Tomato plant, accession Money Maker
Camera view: bottom (45 deg); turntable rotation: 240 degrees
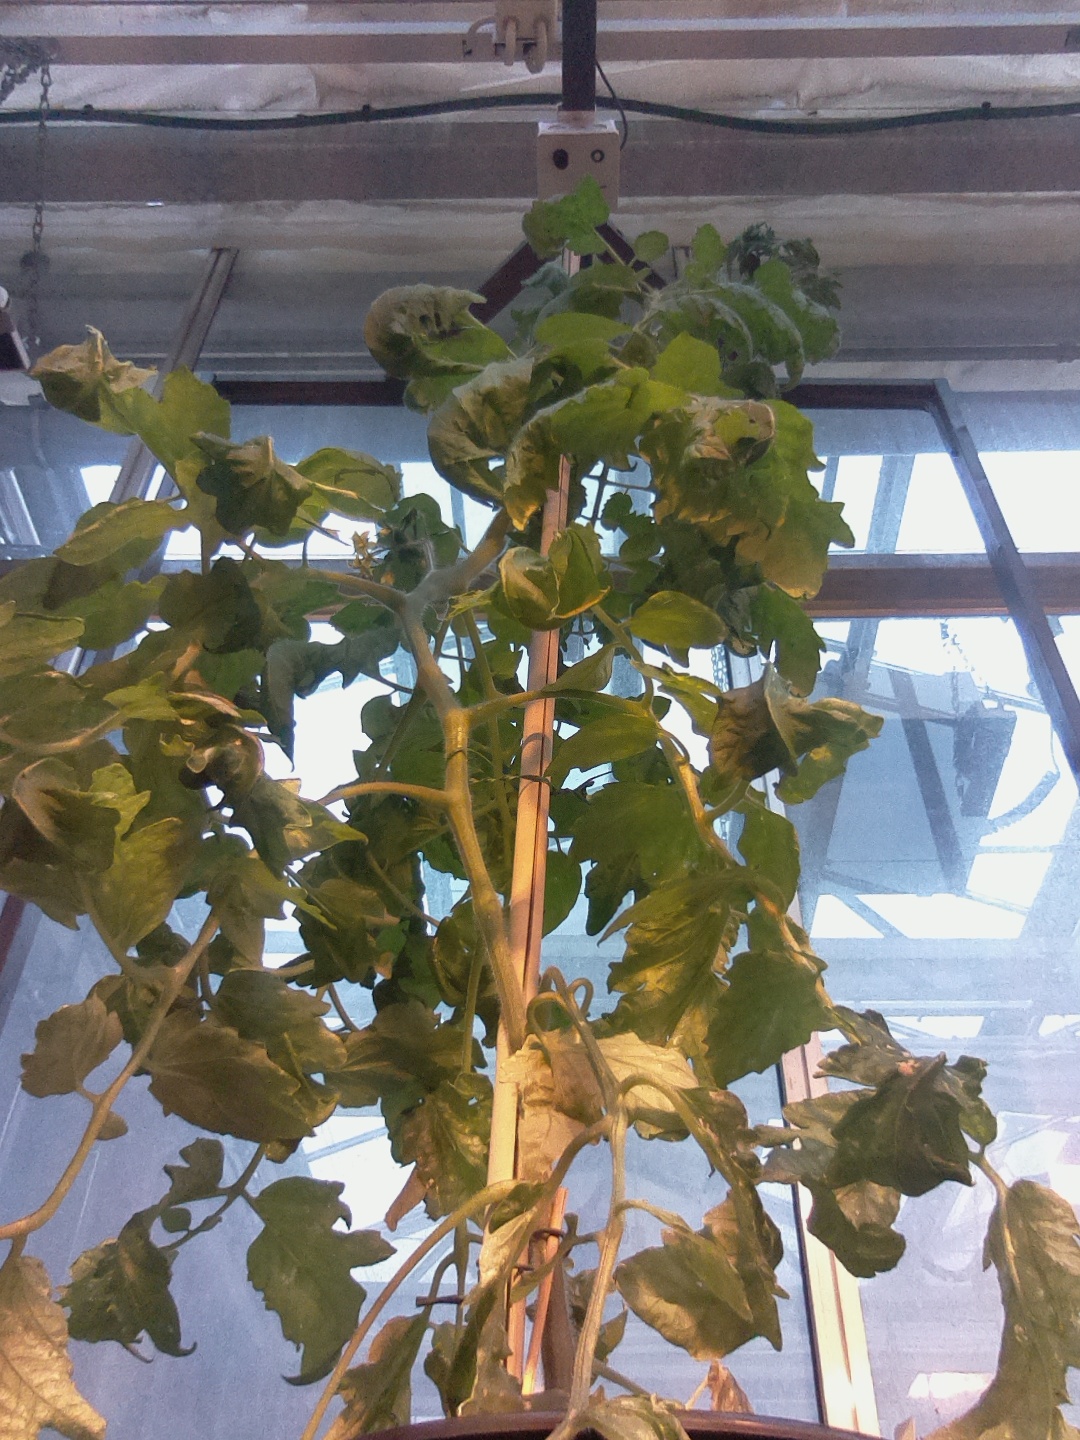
BBCH growth stage 63: 30%-40% of flowers open